County of Lippe

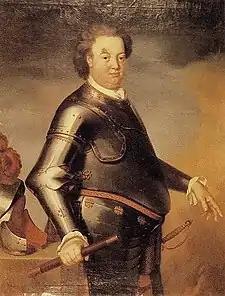
Frederick Adolphus (r. 1697-1718)

The period after the Thirty Years' War in Lippe was characterised by moves towards the centralisation of the administration. This tendency clashed with some particular features of Lippe in the Baroque period.